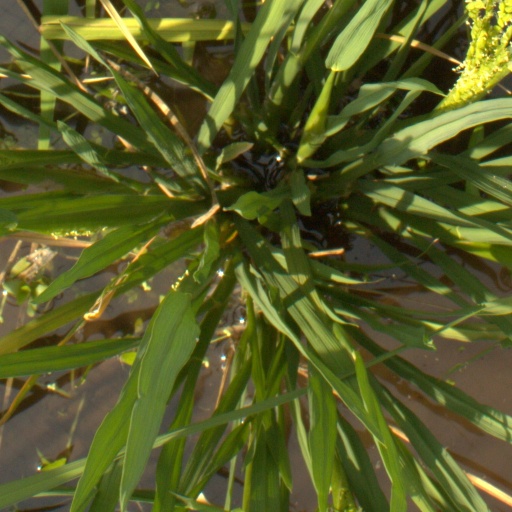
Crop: rice